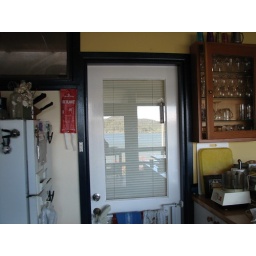
181_0942  reflections in the kitchen door